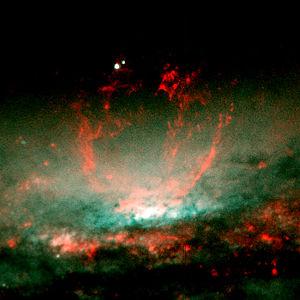
Voici une liste de galaxies spirales notables, classée en fonction de leur nom, de la constellation hôte, de la magnitude apparente et de la classification morphologique des galaxies.
NGC 3079 est une galaxie spirale barrée vue par la tranche et située dans la constellation de la Grande Ourse à environ 51 millions d'années-lumière de la Voie lactée. Elle a été découverte par l'astronome germano-britannique William Herschel en 1790.